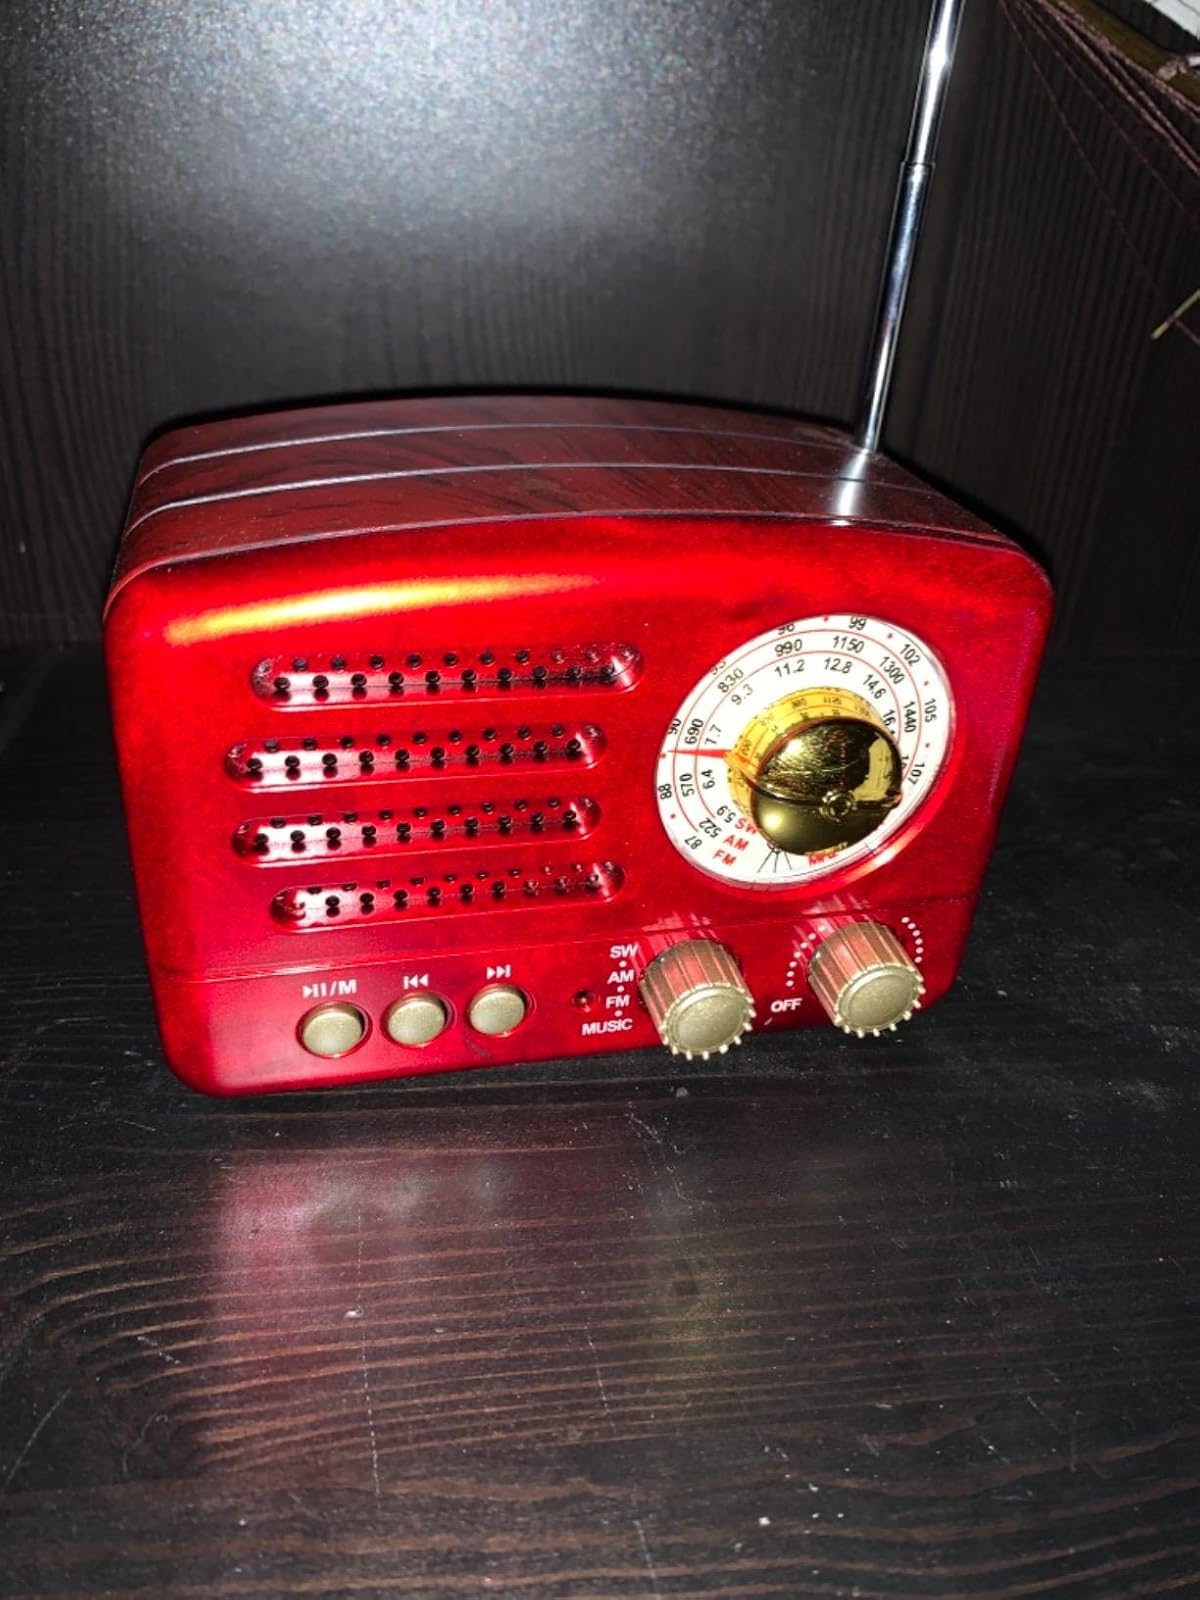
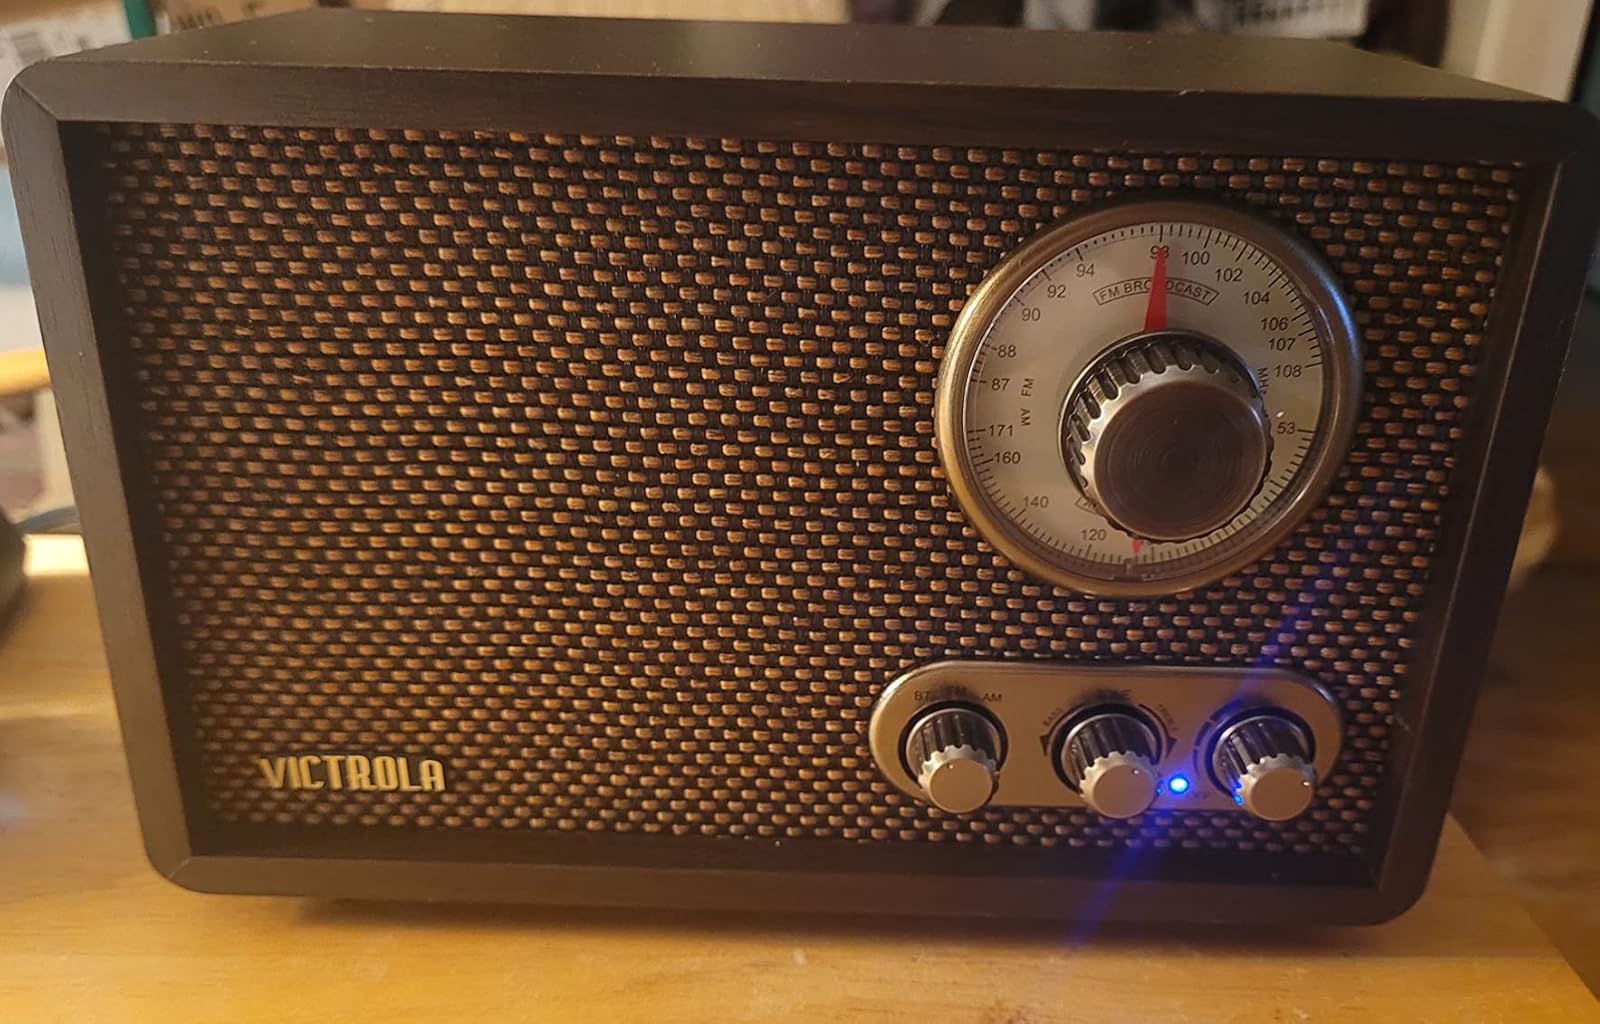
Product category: radio
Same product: no